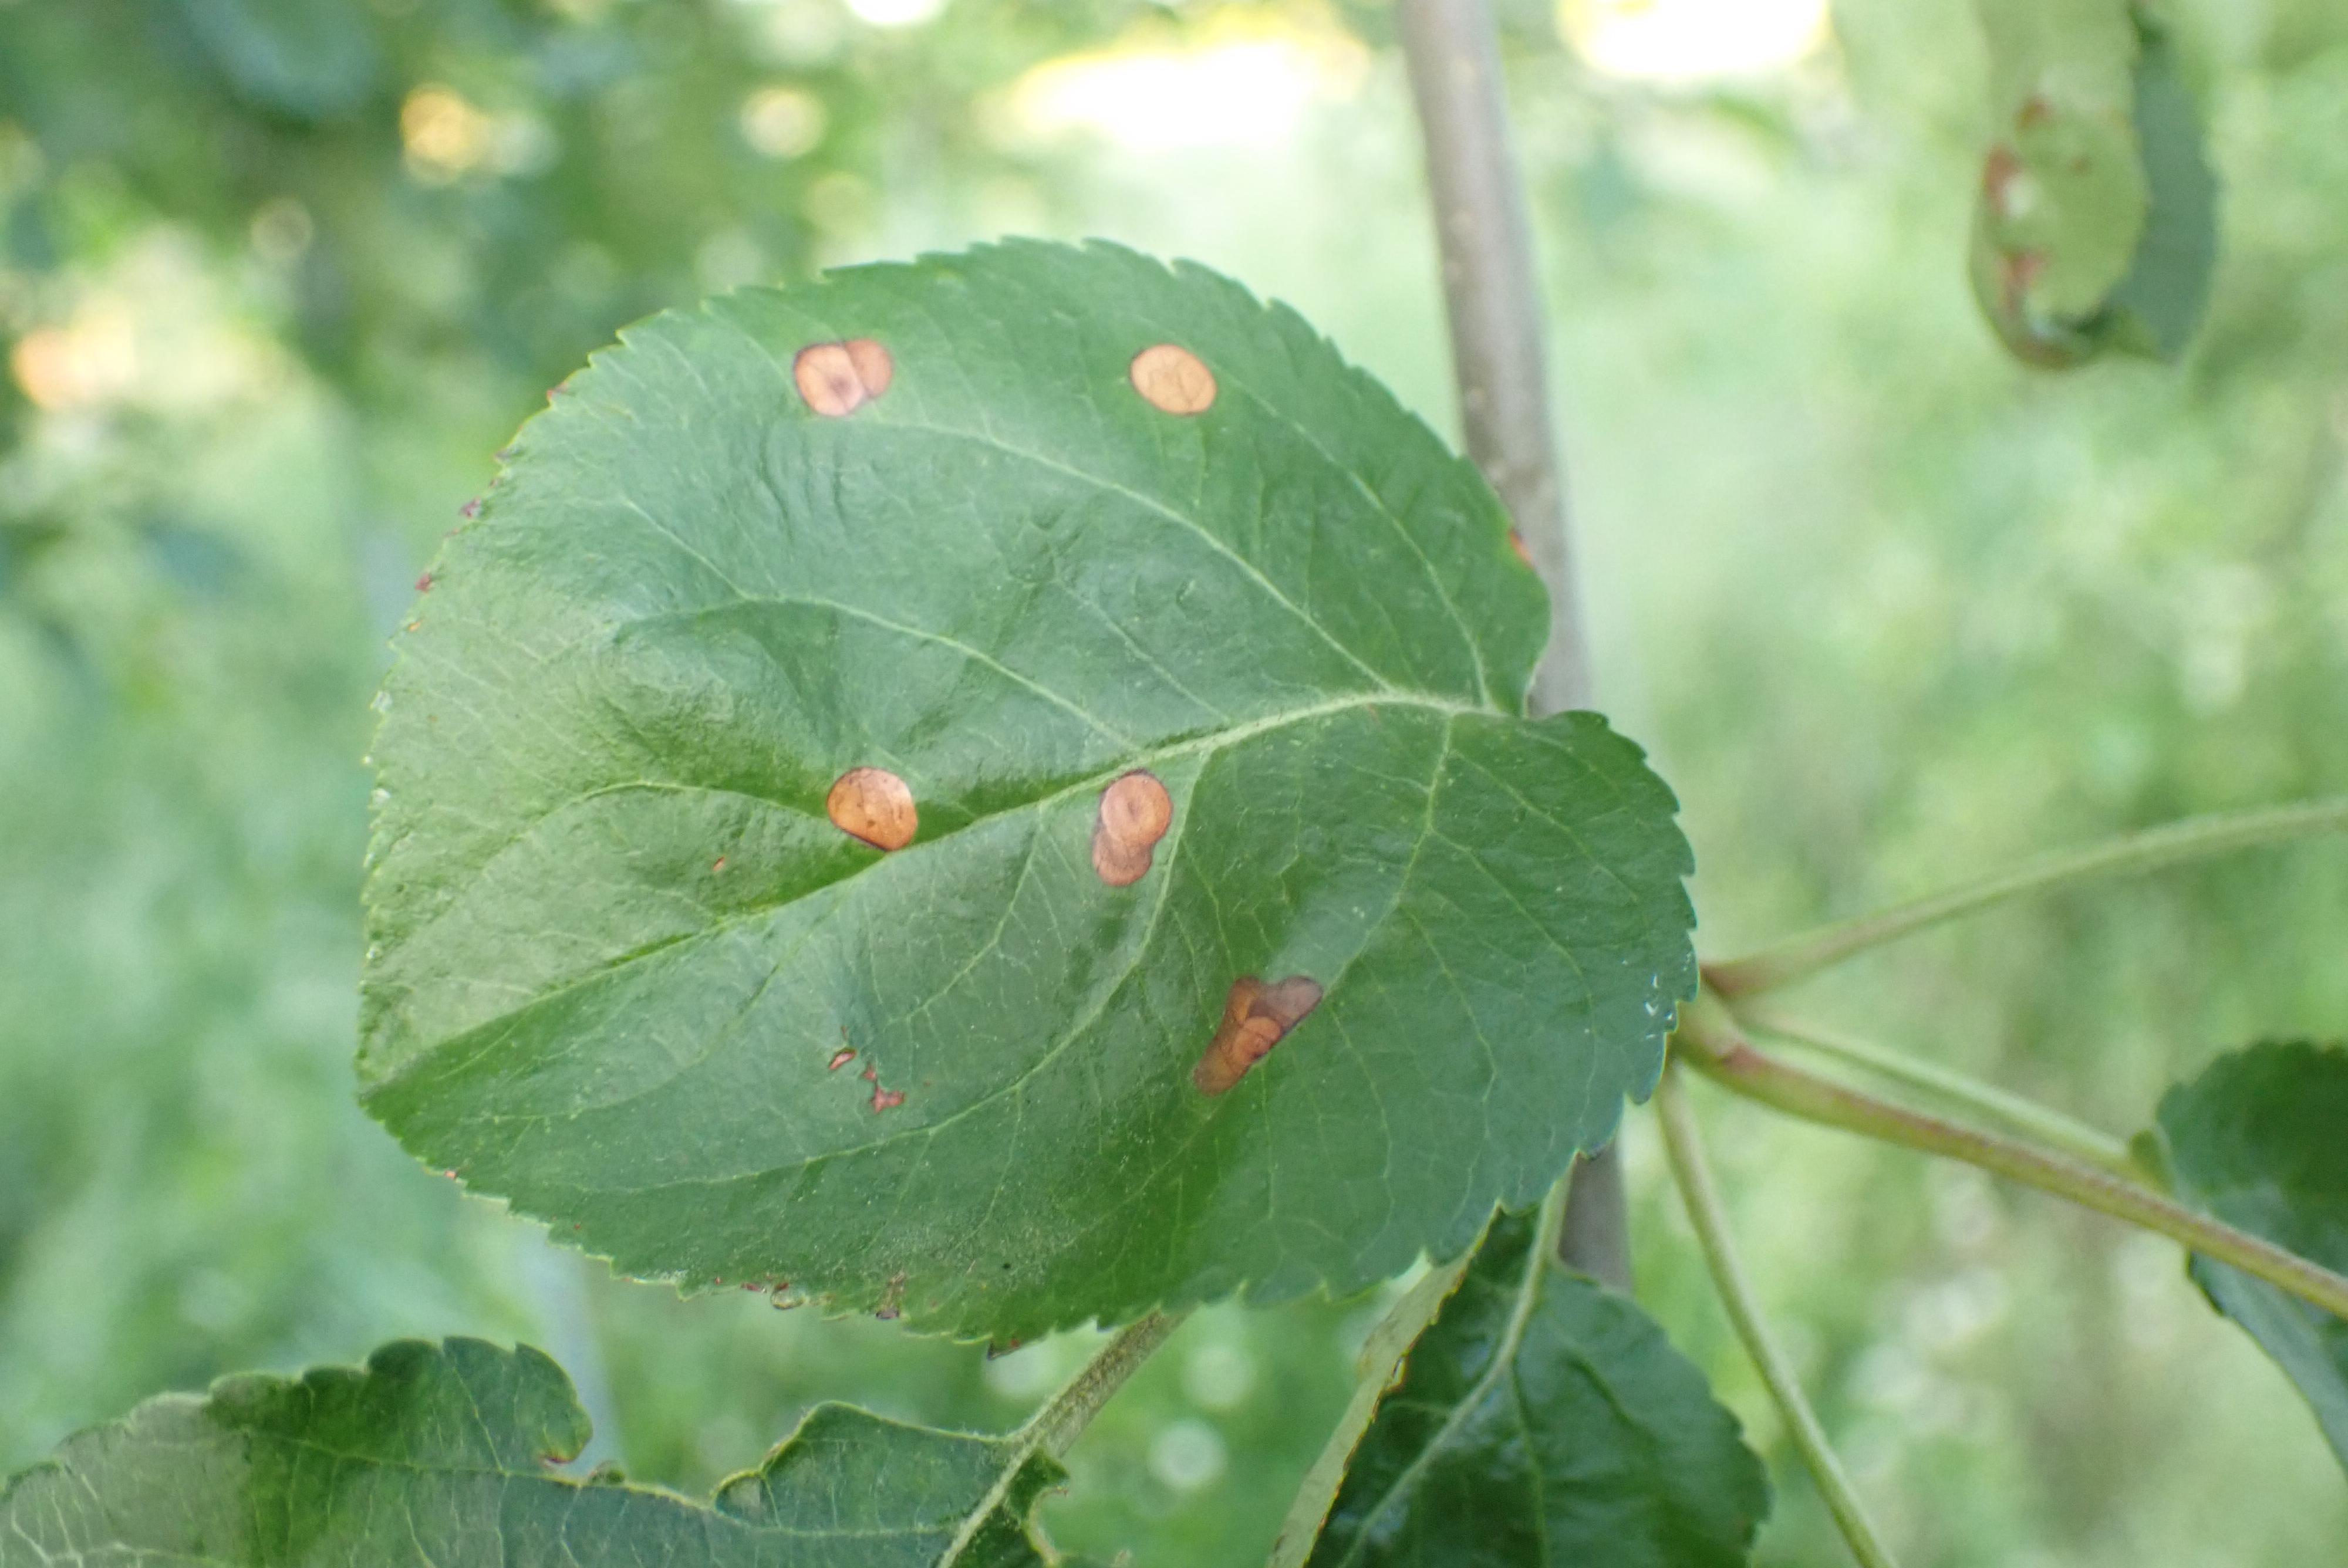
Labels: frog_eye_leaf_spot